Panchakuta Basadi, Kambadahalli

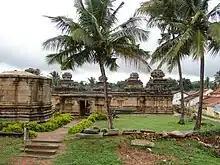
Panchakuta Basadi, Kambadahalli

Panchakuta Basadi (or Panchakoota Basadi) is a Jain temple complex located in the Kambadahalli village of the Mandya district in the Karnataka state of Southern India.